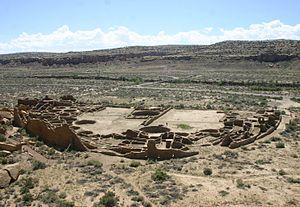
Les Anasazis sont des Amérindiens du sud-ouest de l’Amérique du Nord qui étaient répartis en plusieurs groupes dans les États actuels du Colorado, de l’Utah, de l’Arizona et du Nouveau-Mexique. Leur civilisation, similaire à certaines autres cultures d'Oasisamérique comme les Hohokams et les Mogollon, a laissé de nombreux vestiges monumentaux et culturels sur plusieurs sites, dont deux sont classés sur la liste du patrimoine mondial établie par l'UNESCO. Ces vestiges témoignent d'une maîtrise de techniques de céramique, de tissage, d'irrigation, d'observations astronomiques et d'un système d'expression pictural. Actuellement, les descendants des Anasazis, les Zuñis et les Hopis de l’Arizona et du Nouveau-Mexique, perpétuent certaines de leurs traditions.
Chaco Canyon est un ensemble de près de 3 600 sites archéologiques appartenant à la culture anasazi, situé au sud-ouest des États-Unis dans l'État du Nouveau-Mexique. Il connut son apogée du IXᵉ au XIIIᵉ siècle et fut un carrefour commercial et une place religieuse importante. Il devint monument national américain en 1907 puis National Historical Park. Aujourd'hui, Chaco Canyon est classé au patrimoine de l'Humanité de l'UNESCO. Il représente le plus important site archéologique précolombien au nord du Mexique.